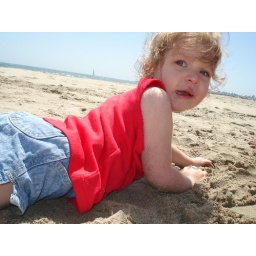
People, I have sand in my face here.